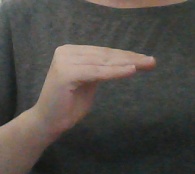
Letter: haa